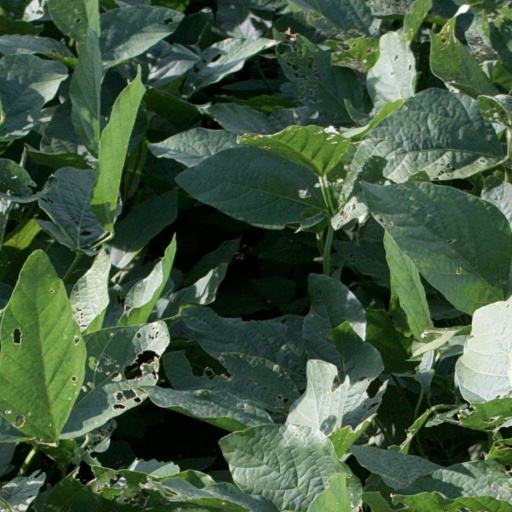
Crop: soybean